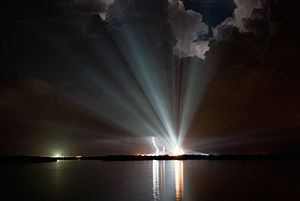
STS-128 / Missionen / Opsendelsen
STS-128 er rumfærgen Discoverys 37. rummission og blev opsendt d. 28. august 2009 11:59 p.m. EDT, 29. august klokken 5:59 dansk sommertid.